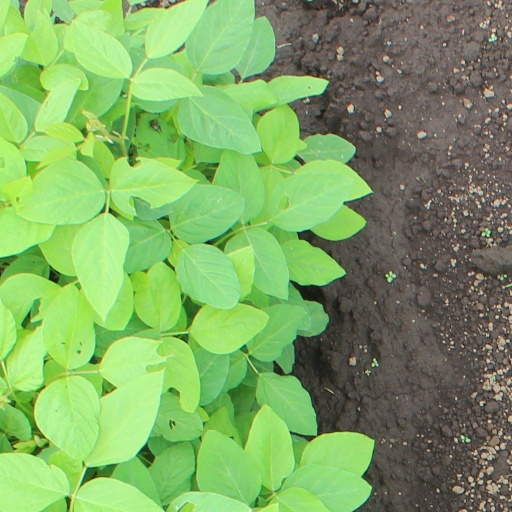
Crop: soybean